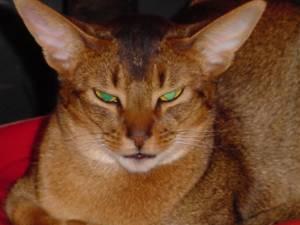
Breed: Abyssinian